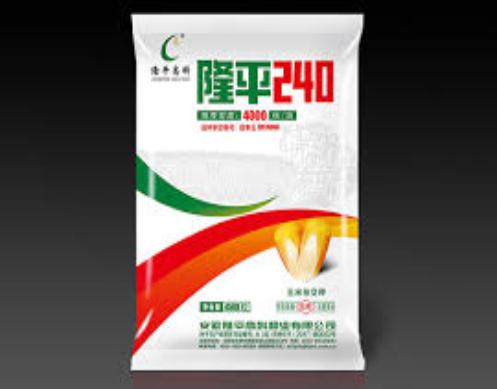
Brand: longping
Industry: Others